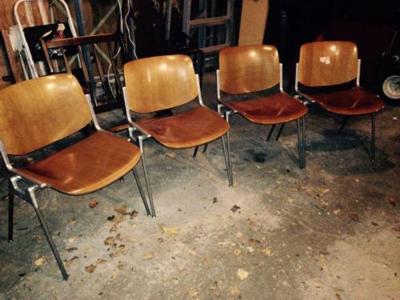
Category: chair